Caecilian

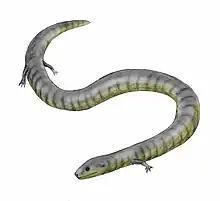
"Eocaecilia", an Early Jurassic amphibian commonly considered one of the oldest (stem-group) caecilians

Little is known of the evolutionary history of the caecilians, which have left a very sparse fossil record. The first fossil, a vertebra dated to the Paleocene, was not discovered until 1972. Other vertebrae, which have characteristic features unique to modern species, were later found in Paleocene and Late Cretaceous (Cenomanian) sediments.